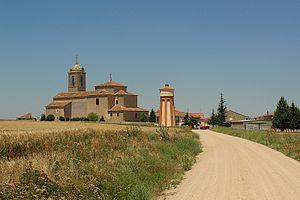
Valseca est une commune de la province de Ségovie dans la communauté autonome de Castille-et-León en Espagne.